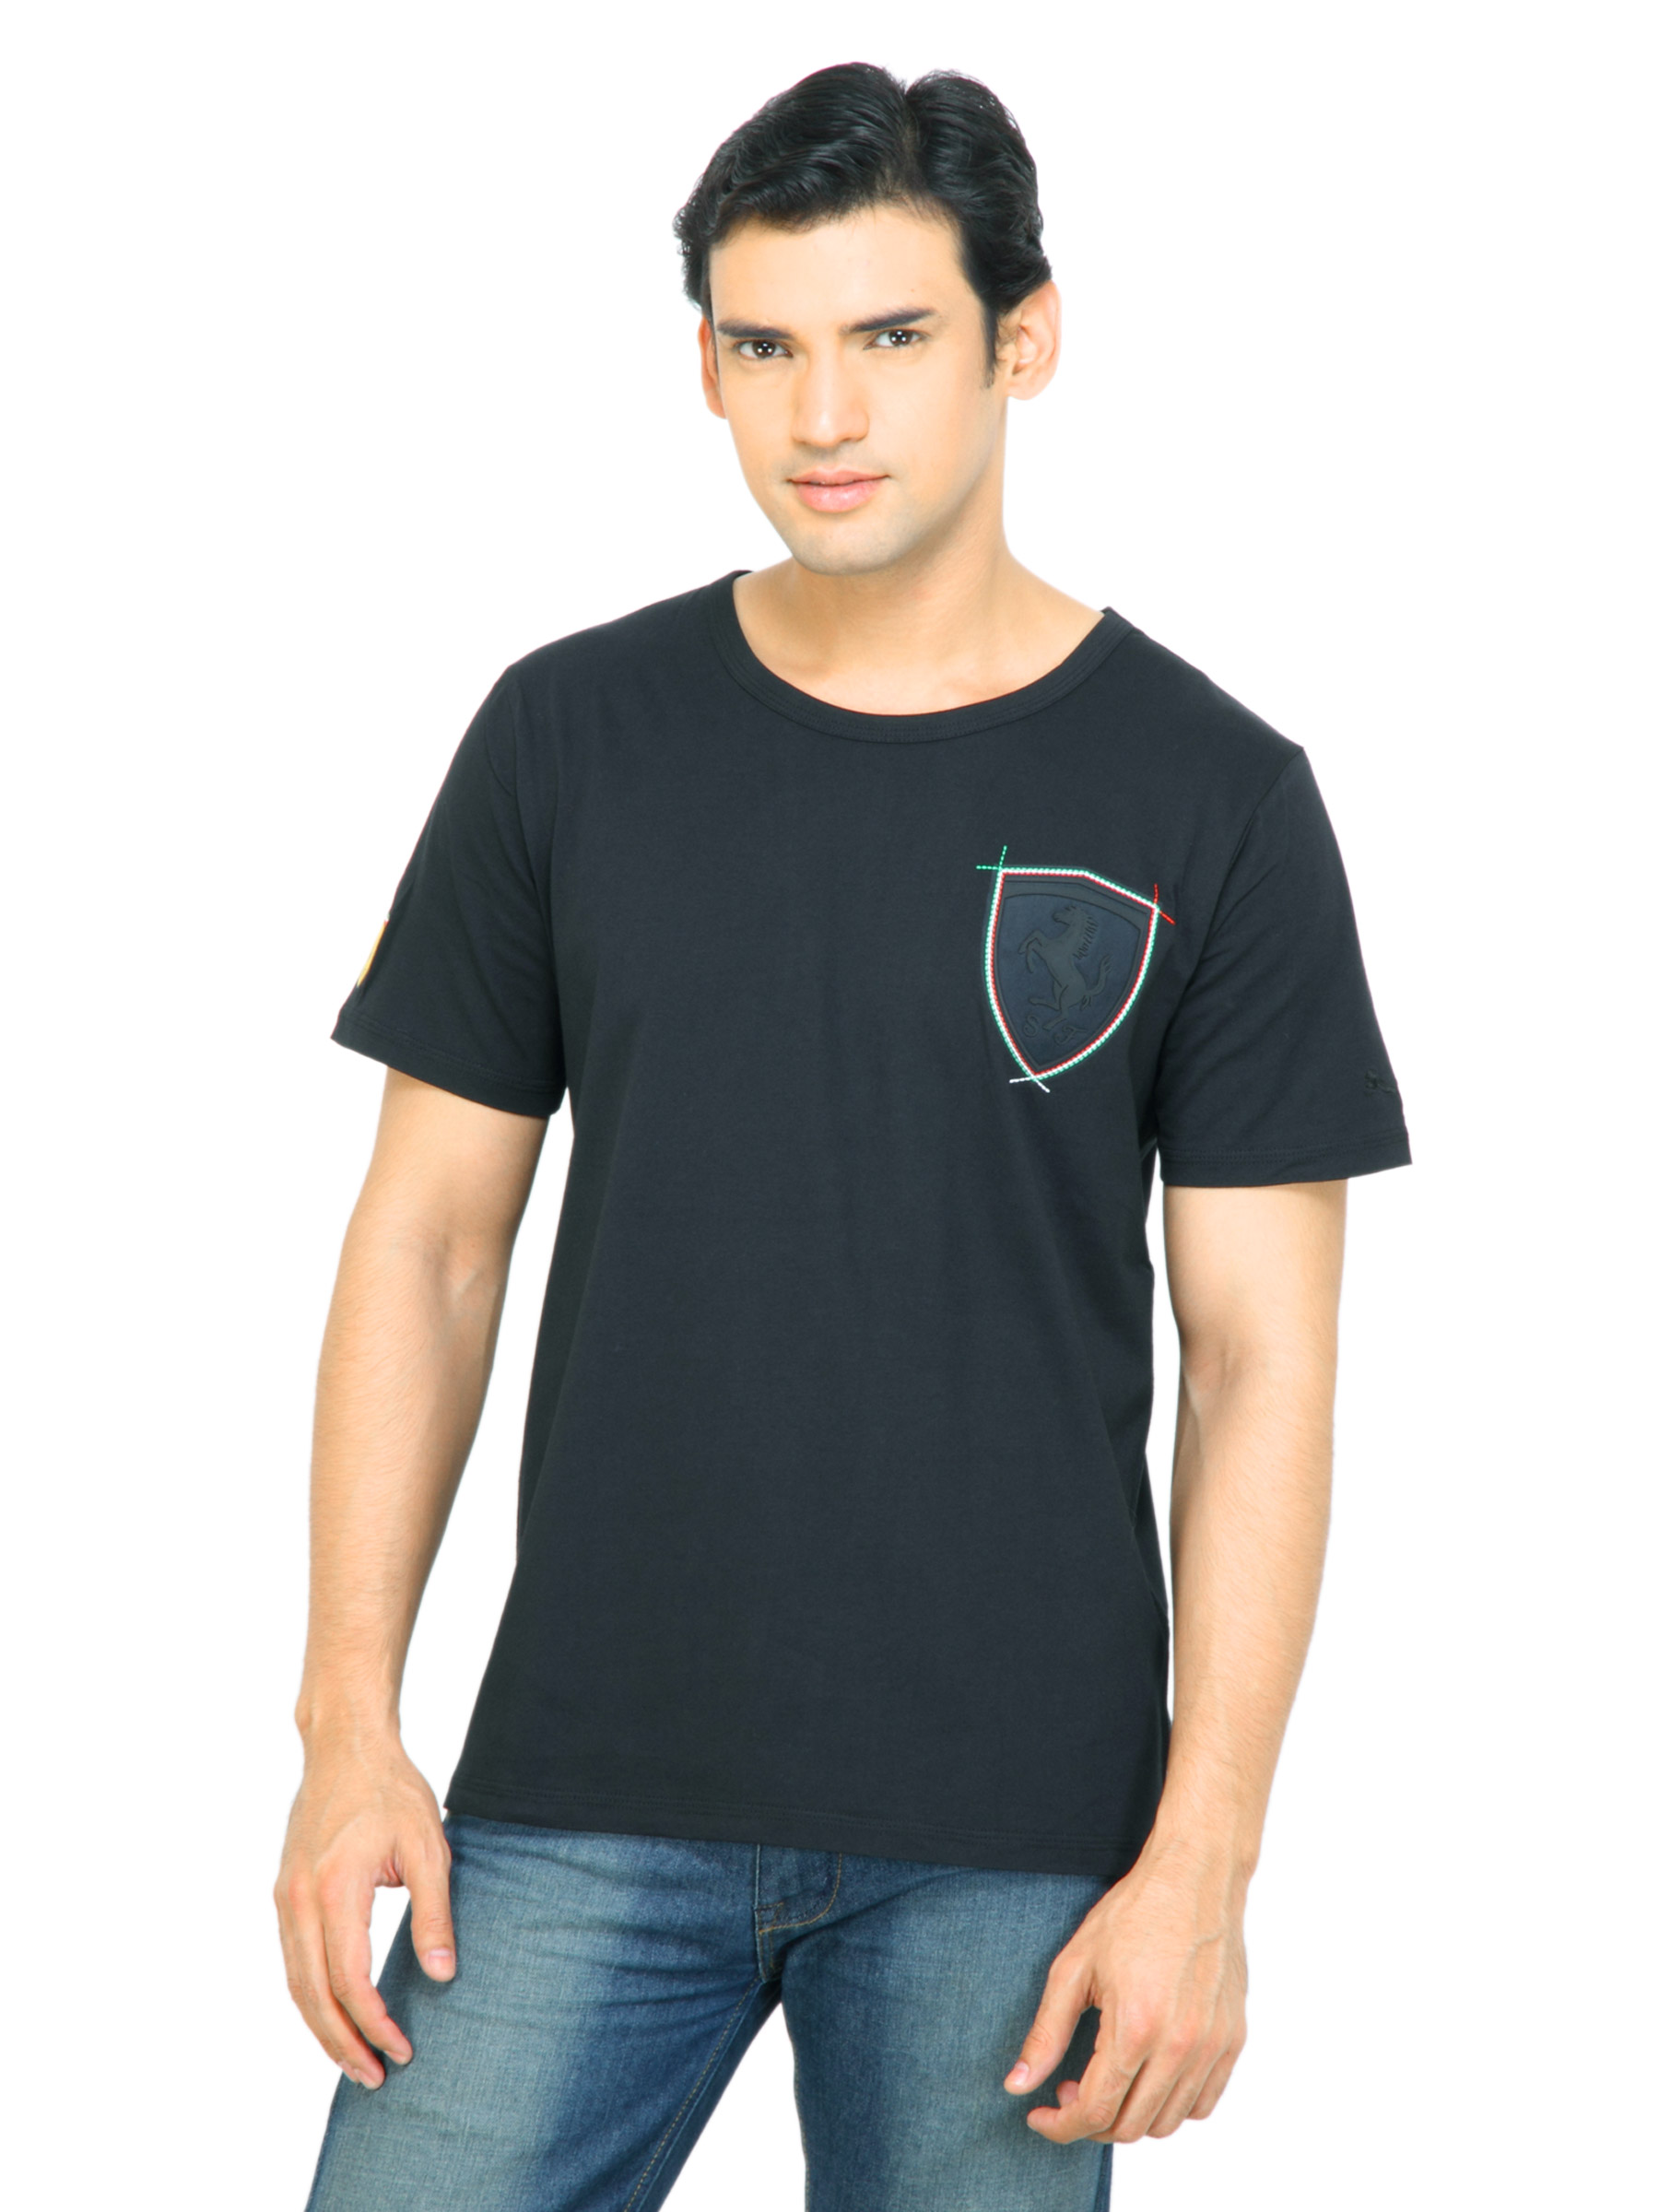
Puma Men Ferrari Logo Tee II Black Tshirt
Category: Apparel / Topwear / Tshirts
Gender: Men
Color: Black
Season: Fall 2011
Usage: Casual